Annaghdown

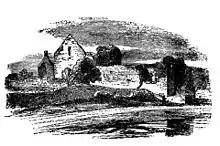
Illustration of Monastic Ruins at Annaghdown

Little is known of the early history of Annaghdown, which does not appear in the annals until the twelfth century. Two historical sources state it was granted to St. Brendan of Clonfert by King Áed mac Echach of Connacht. Francis Byrne believed that as Áed's territory of Uí Bhriúin Aoi lay in County Roscommon, it was not within his power to grant the land of another chieftain so distant from him. However, as noted by Hubert Knox, the dynasty may have actually originated in this region, which would explain this donation.